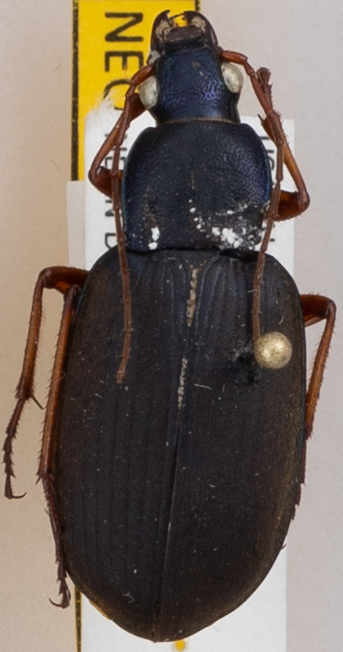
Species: Chlaenius erythropus
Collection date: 2017-08-08
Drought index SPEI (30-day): -0.39
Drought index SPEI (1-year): -0.17
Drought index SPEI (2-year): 0.03